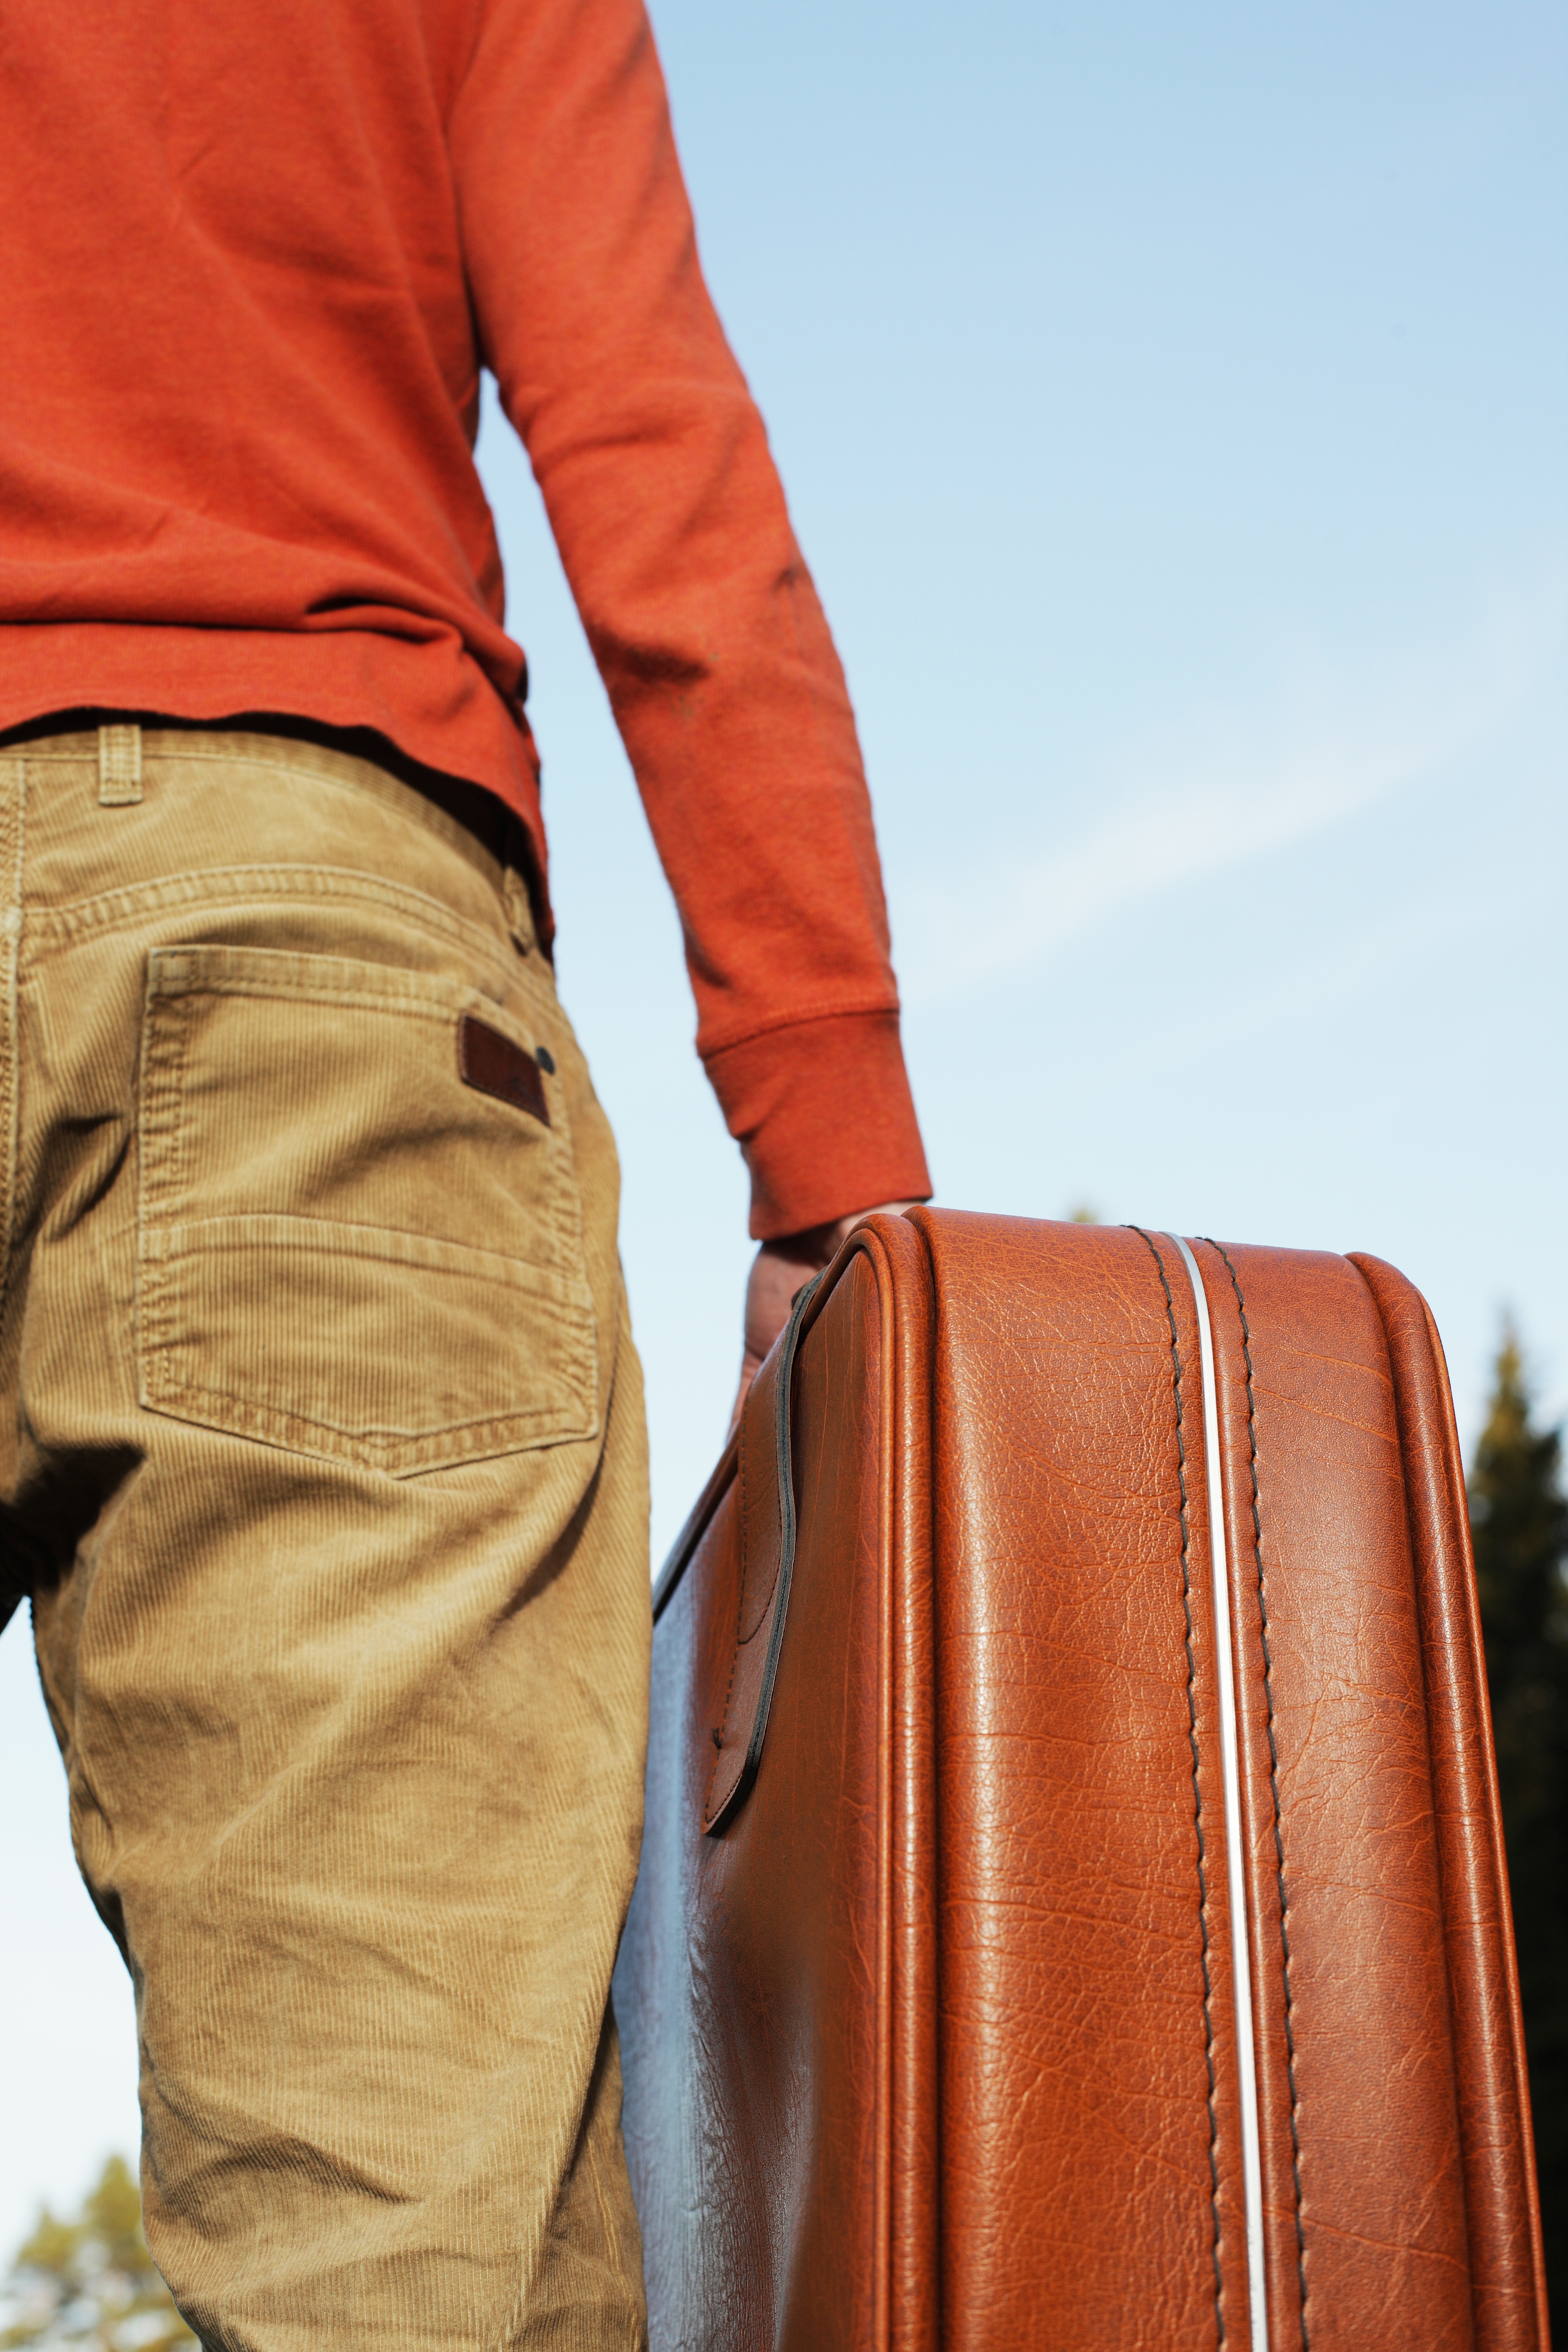
man, person, leather, alone, spring, holiday, bag, clothing, jacket, outerwear, luggage, textile, nowhere, relationship, loneliness, funny, bizarre, strange, separation, leave, uncertain, pocket, forward, worried, uncertainty, grow up